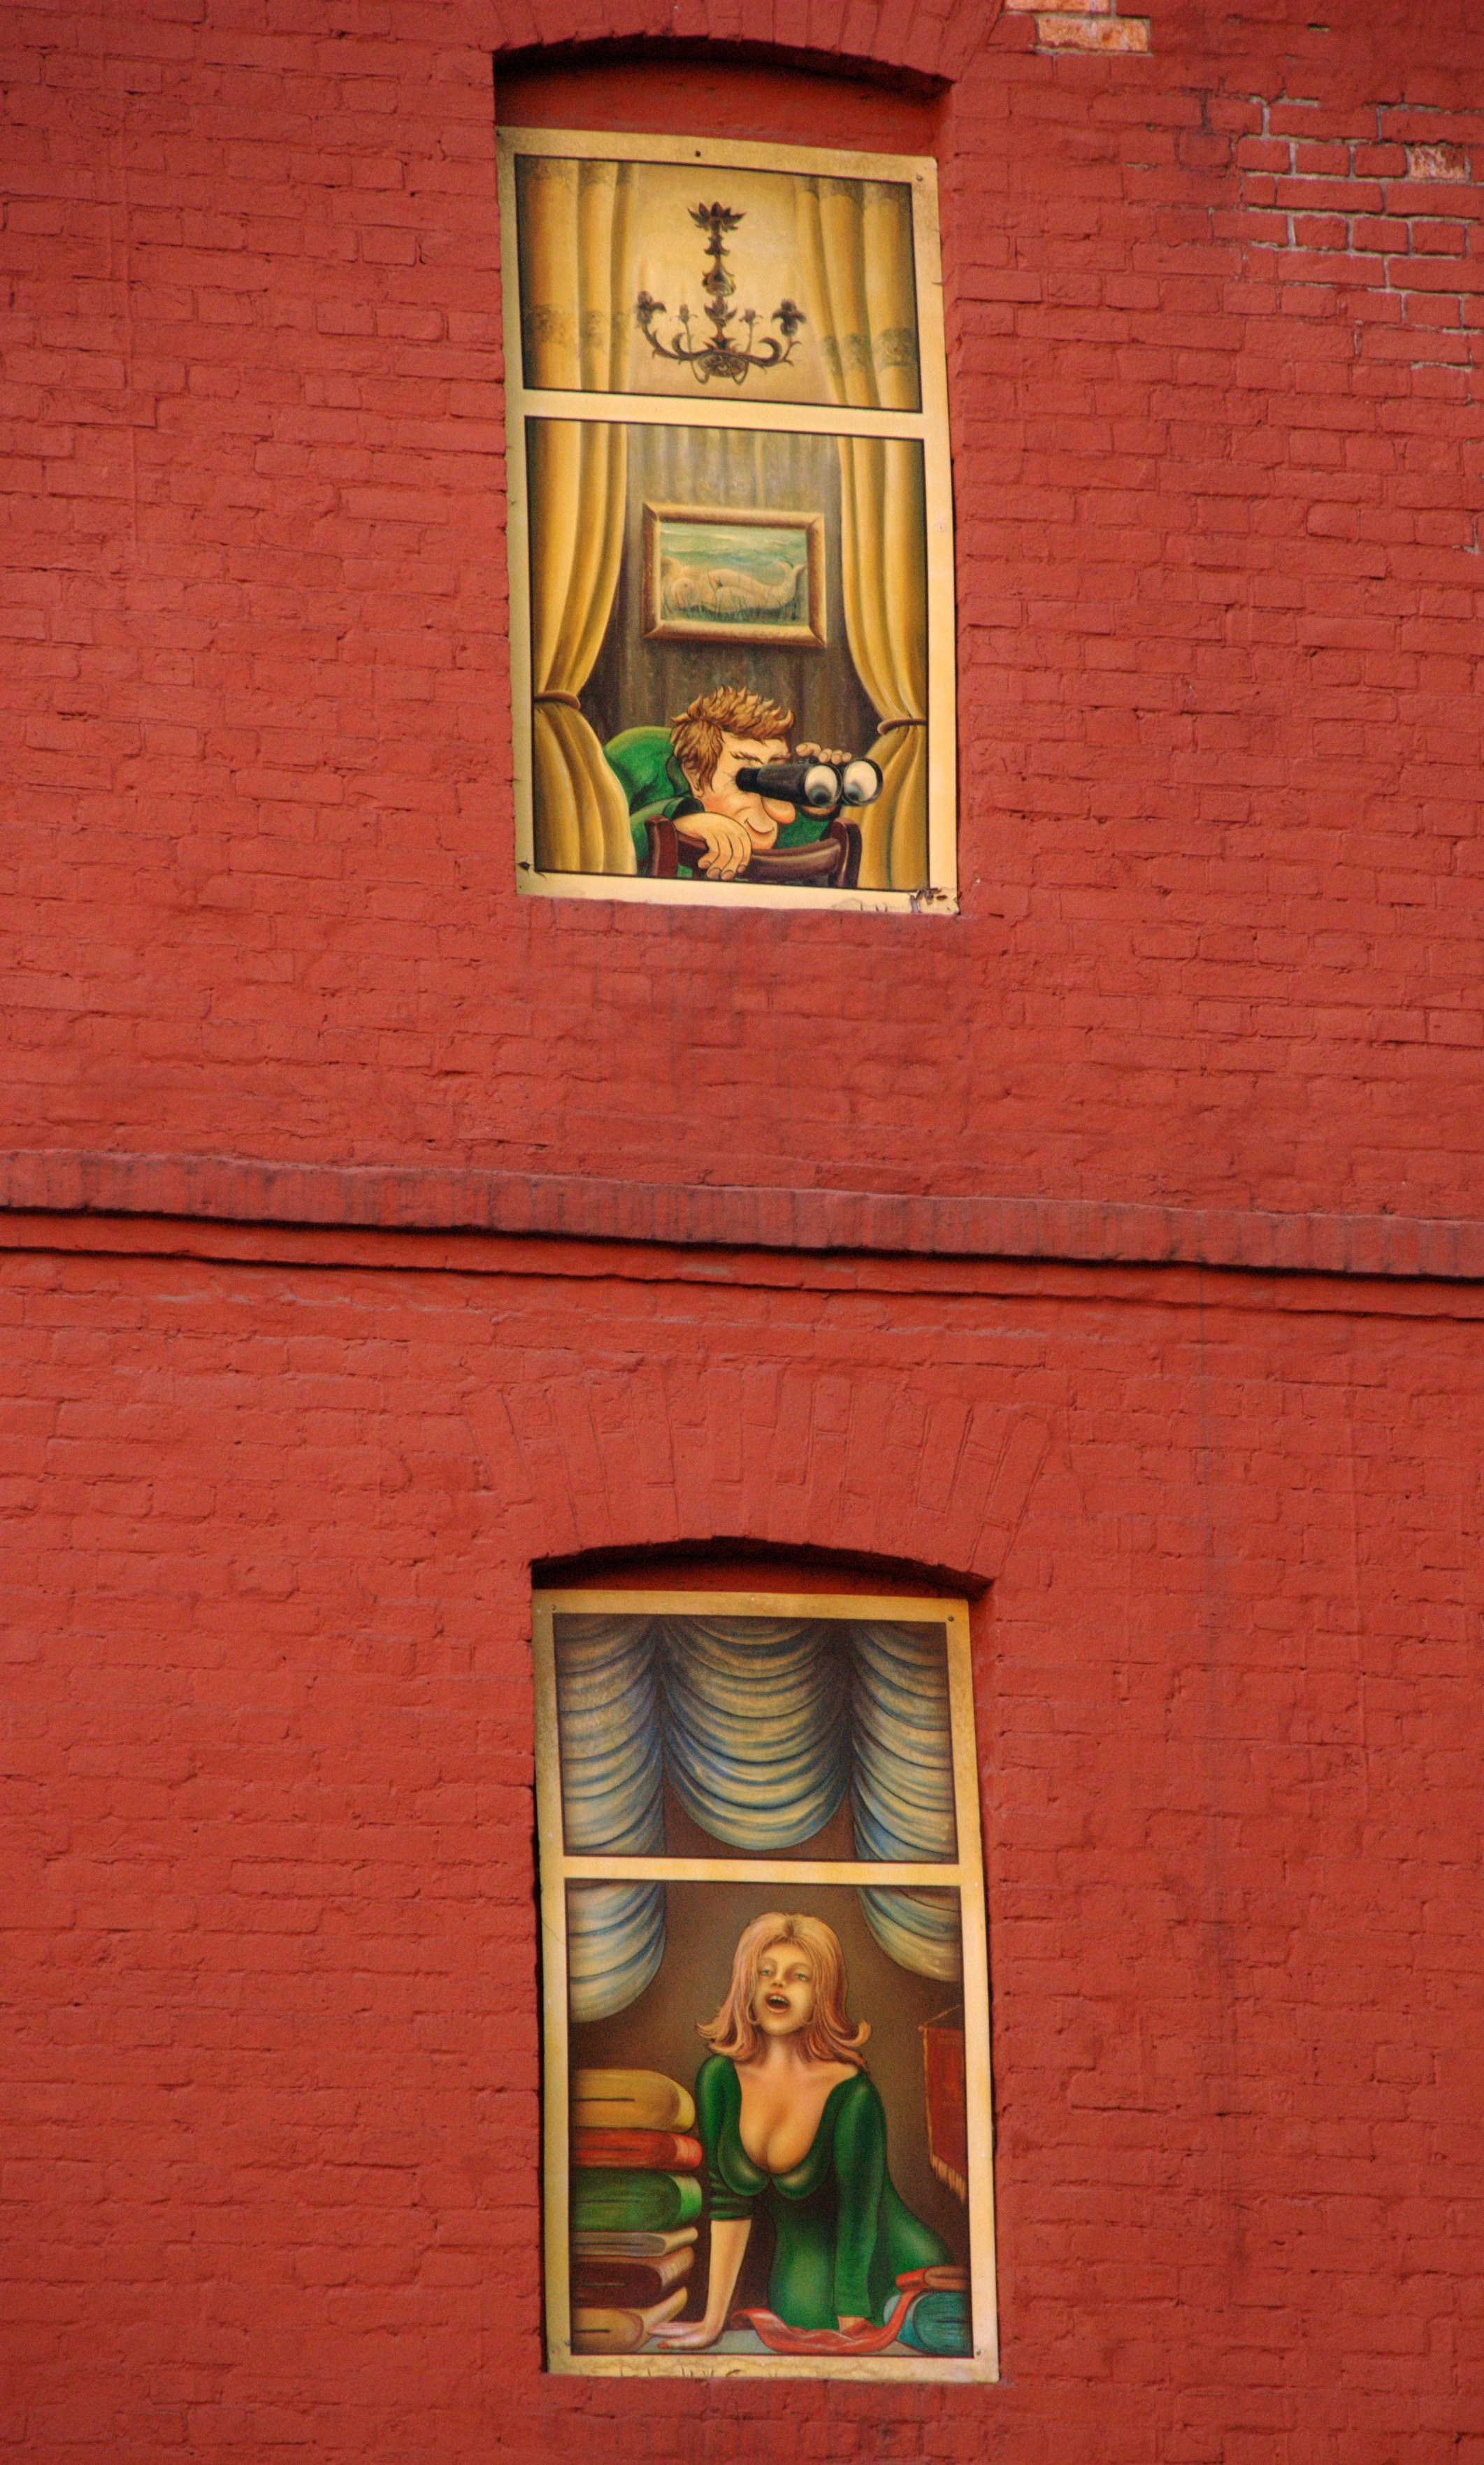
wood, house, window, city, wall, cityscape, red, color, facade, nikon, brick, door, interior design, art, moscow, russia, d80, cityscapes, shape, moskau, nikond80, moscou, modern art